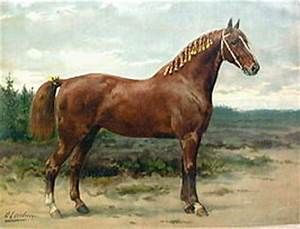
Label: horse